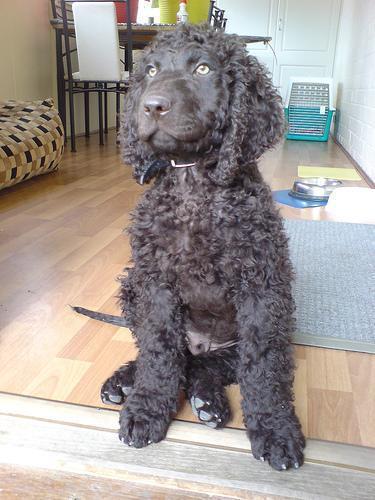
Irish_water_spaniel